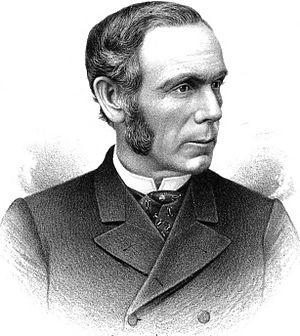
John George Warwick, né le 23 décembre 1830 et mort le 14 août 1892, est un représentant américain de l'Ohio.